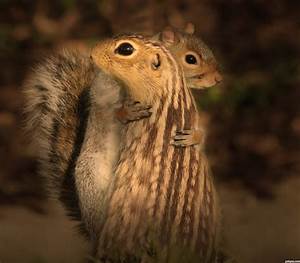
Label: squirrel